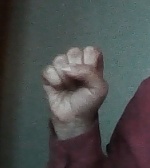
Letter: saad